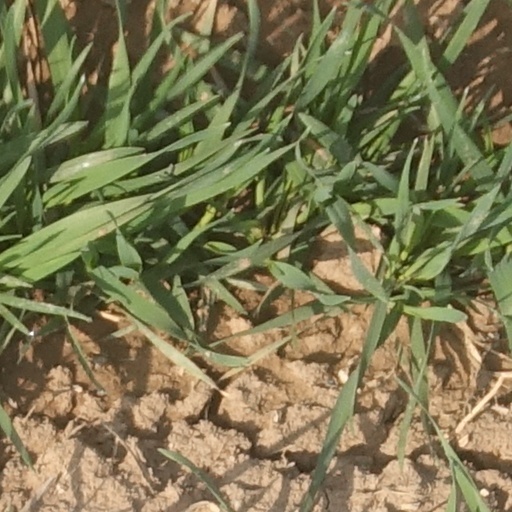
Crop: wheat